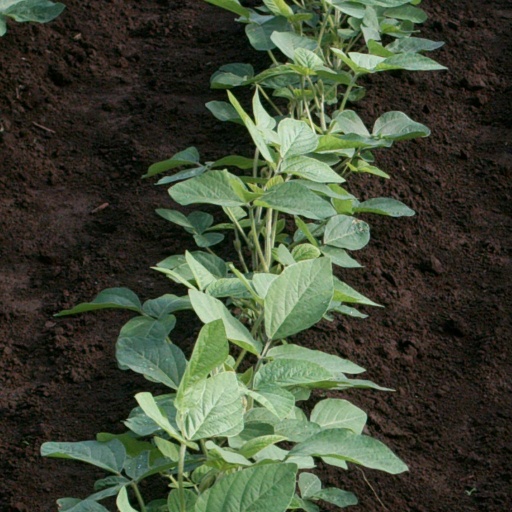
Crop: soybean